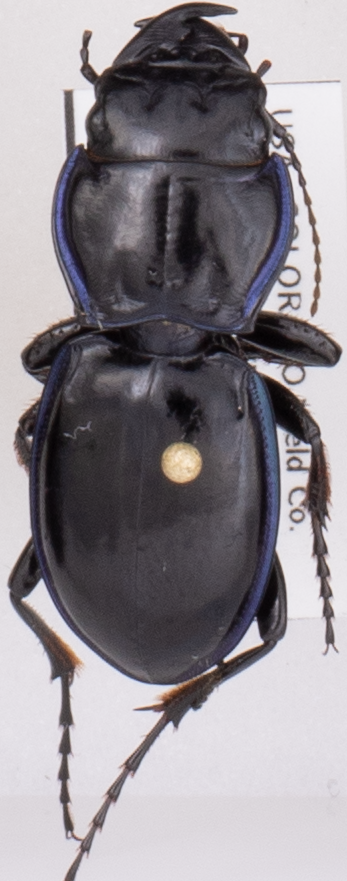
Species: Pasimachus elongatus
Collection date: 2021-09-15
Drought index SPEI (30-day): -0.83
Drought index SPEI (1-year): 0.142
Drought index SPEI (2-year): -0.71